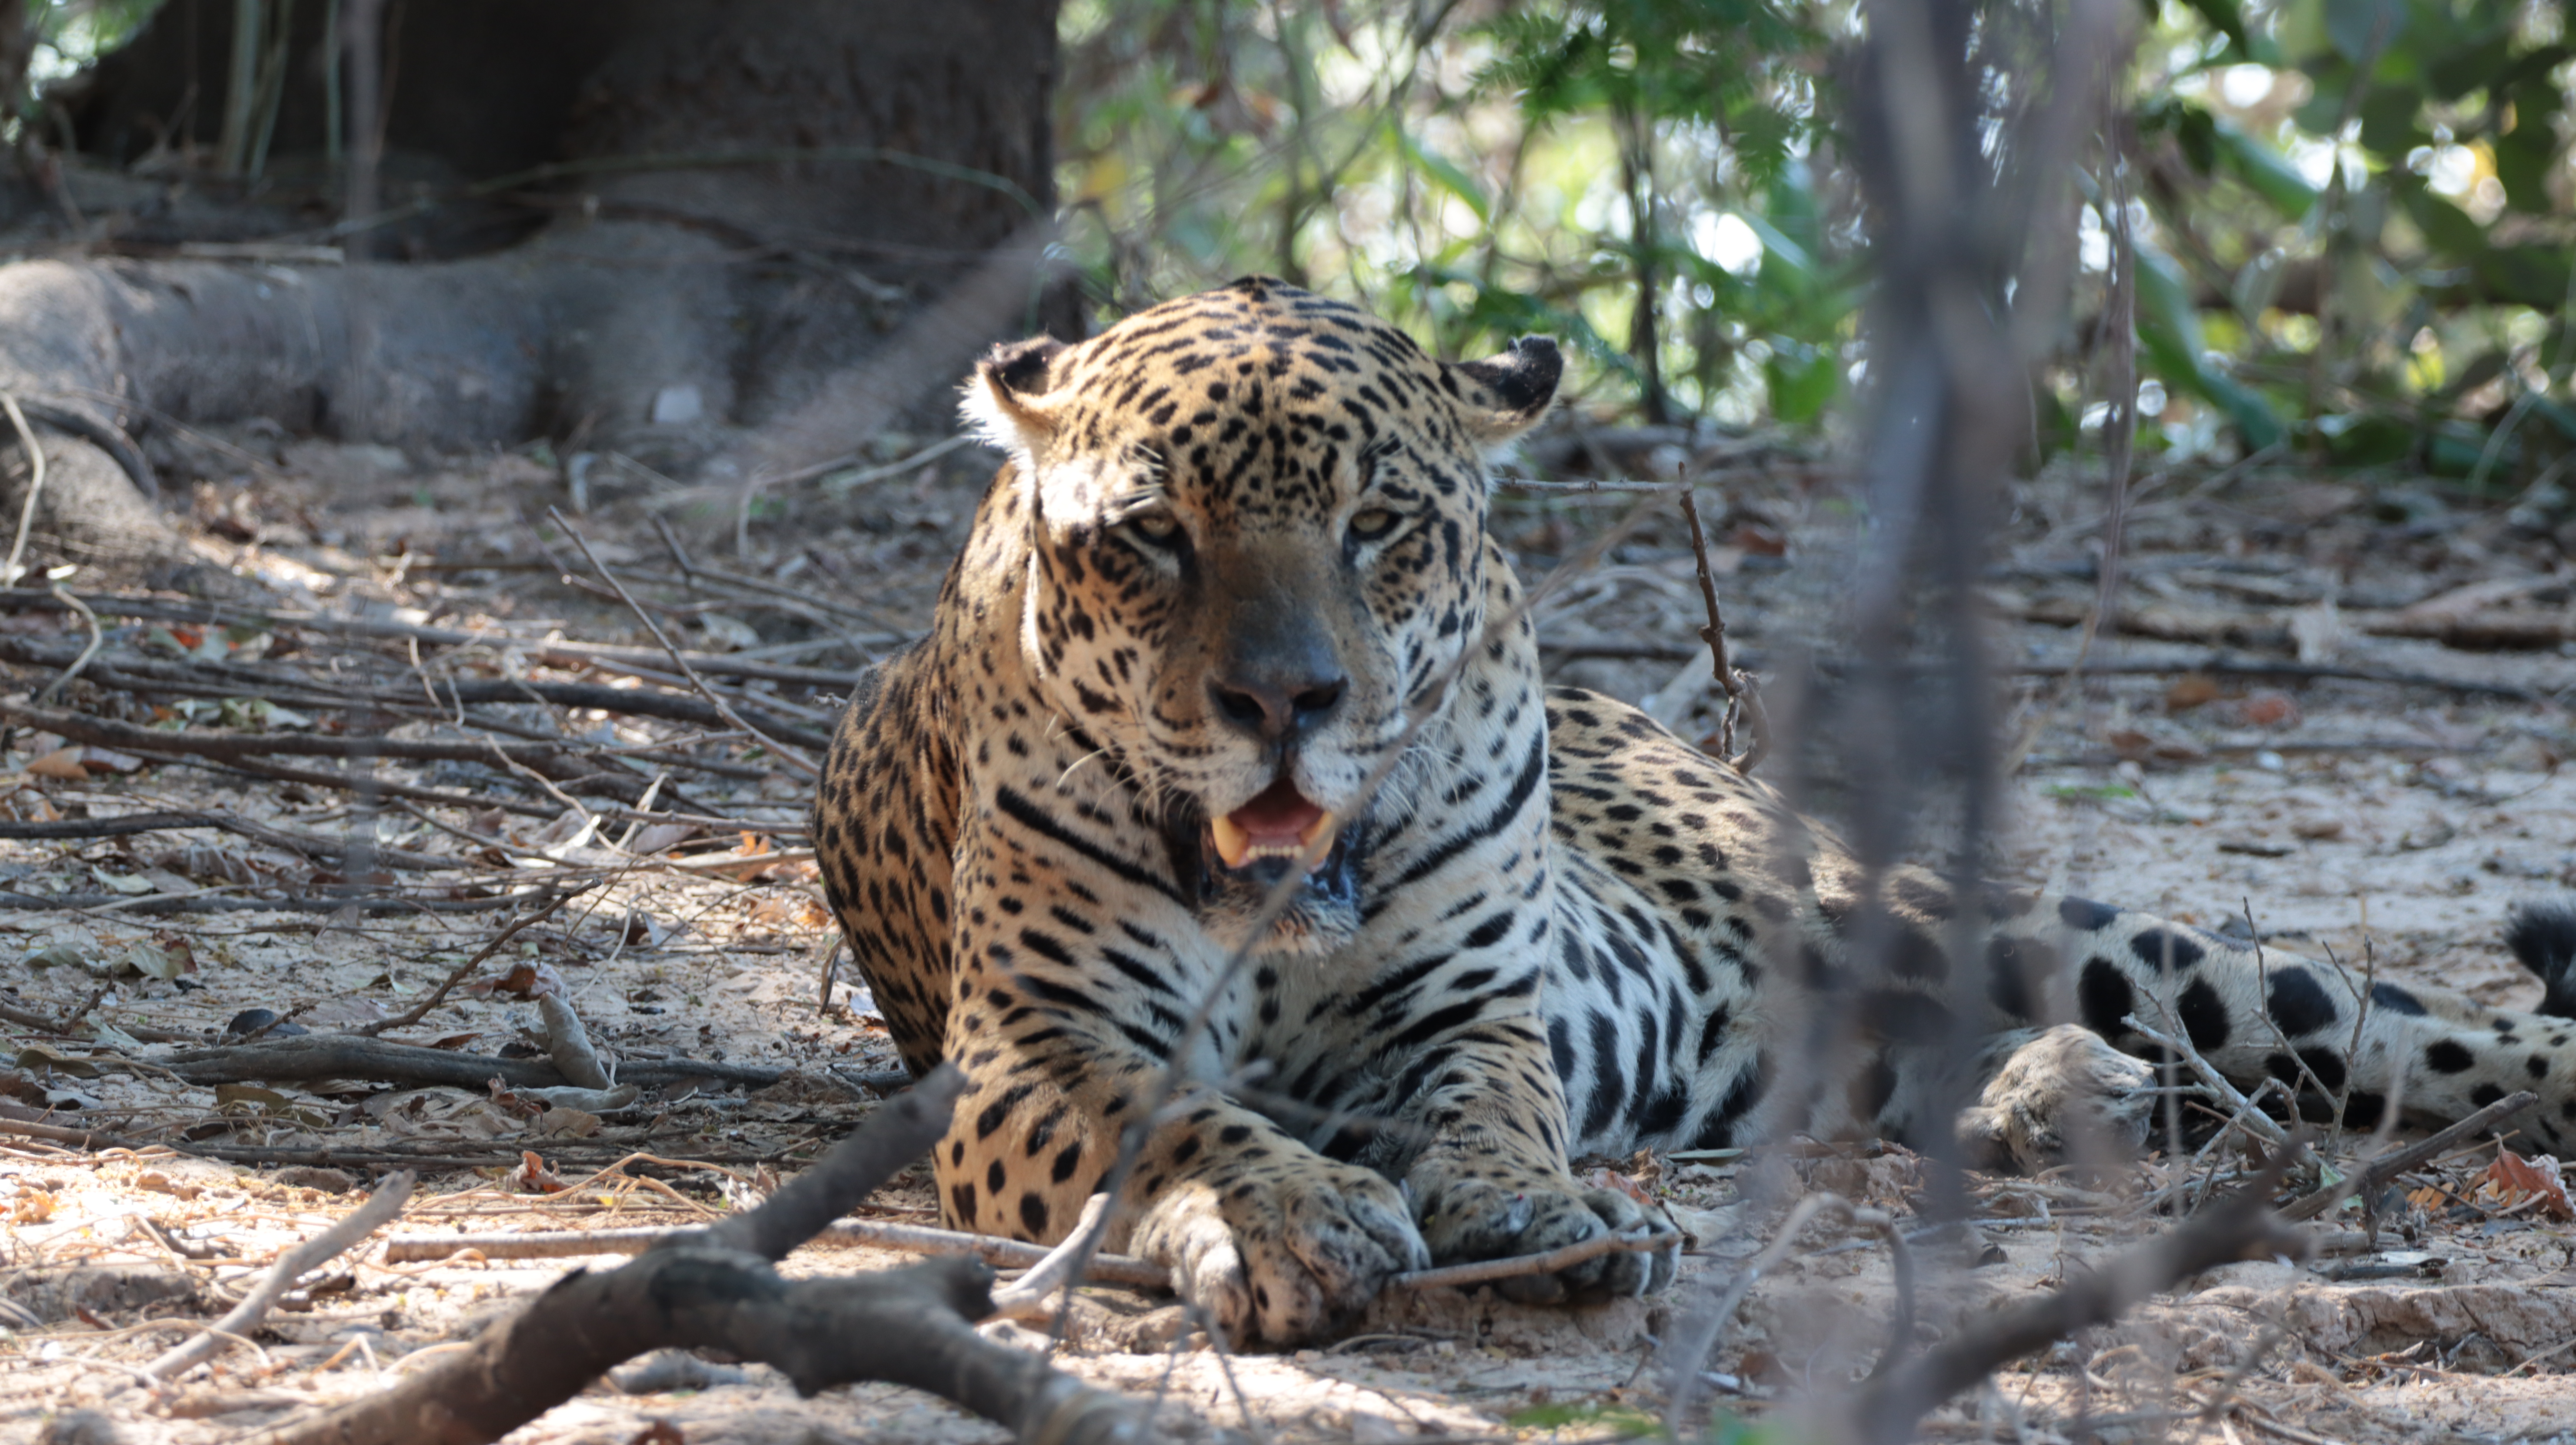
Jaguar: Kwang